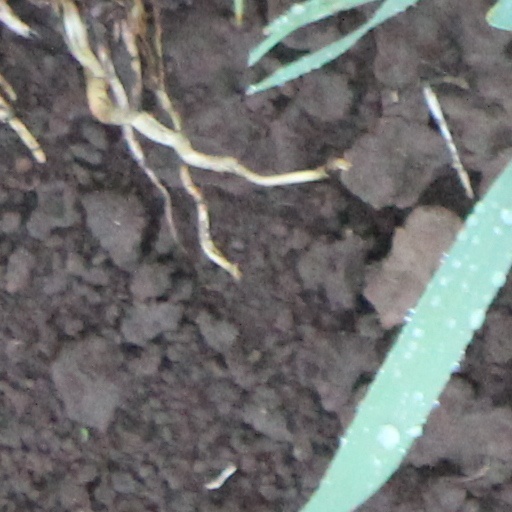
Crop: wheat